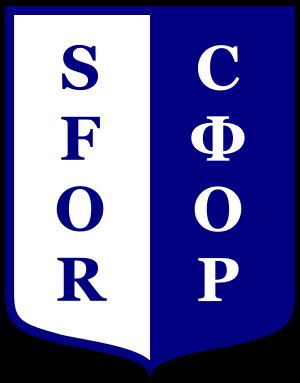
SFOR
SFOR logo, her som uniformsmærke
SFOR er et akronym for Stabilization FORce. Det er en stabiliseringsstyrke med bidrag fra mange NATO- og ikke-NATOlande, hvis formål er at stabilisere den tidligere jugoslaviske delrepublik Bosnien-Hercegovina efter Krigen i Bosnien-Hercegovina. SFOR efterfulgte IFOR, der virkede fra 20. december 1995 til 20. december 1996.